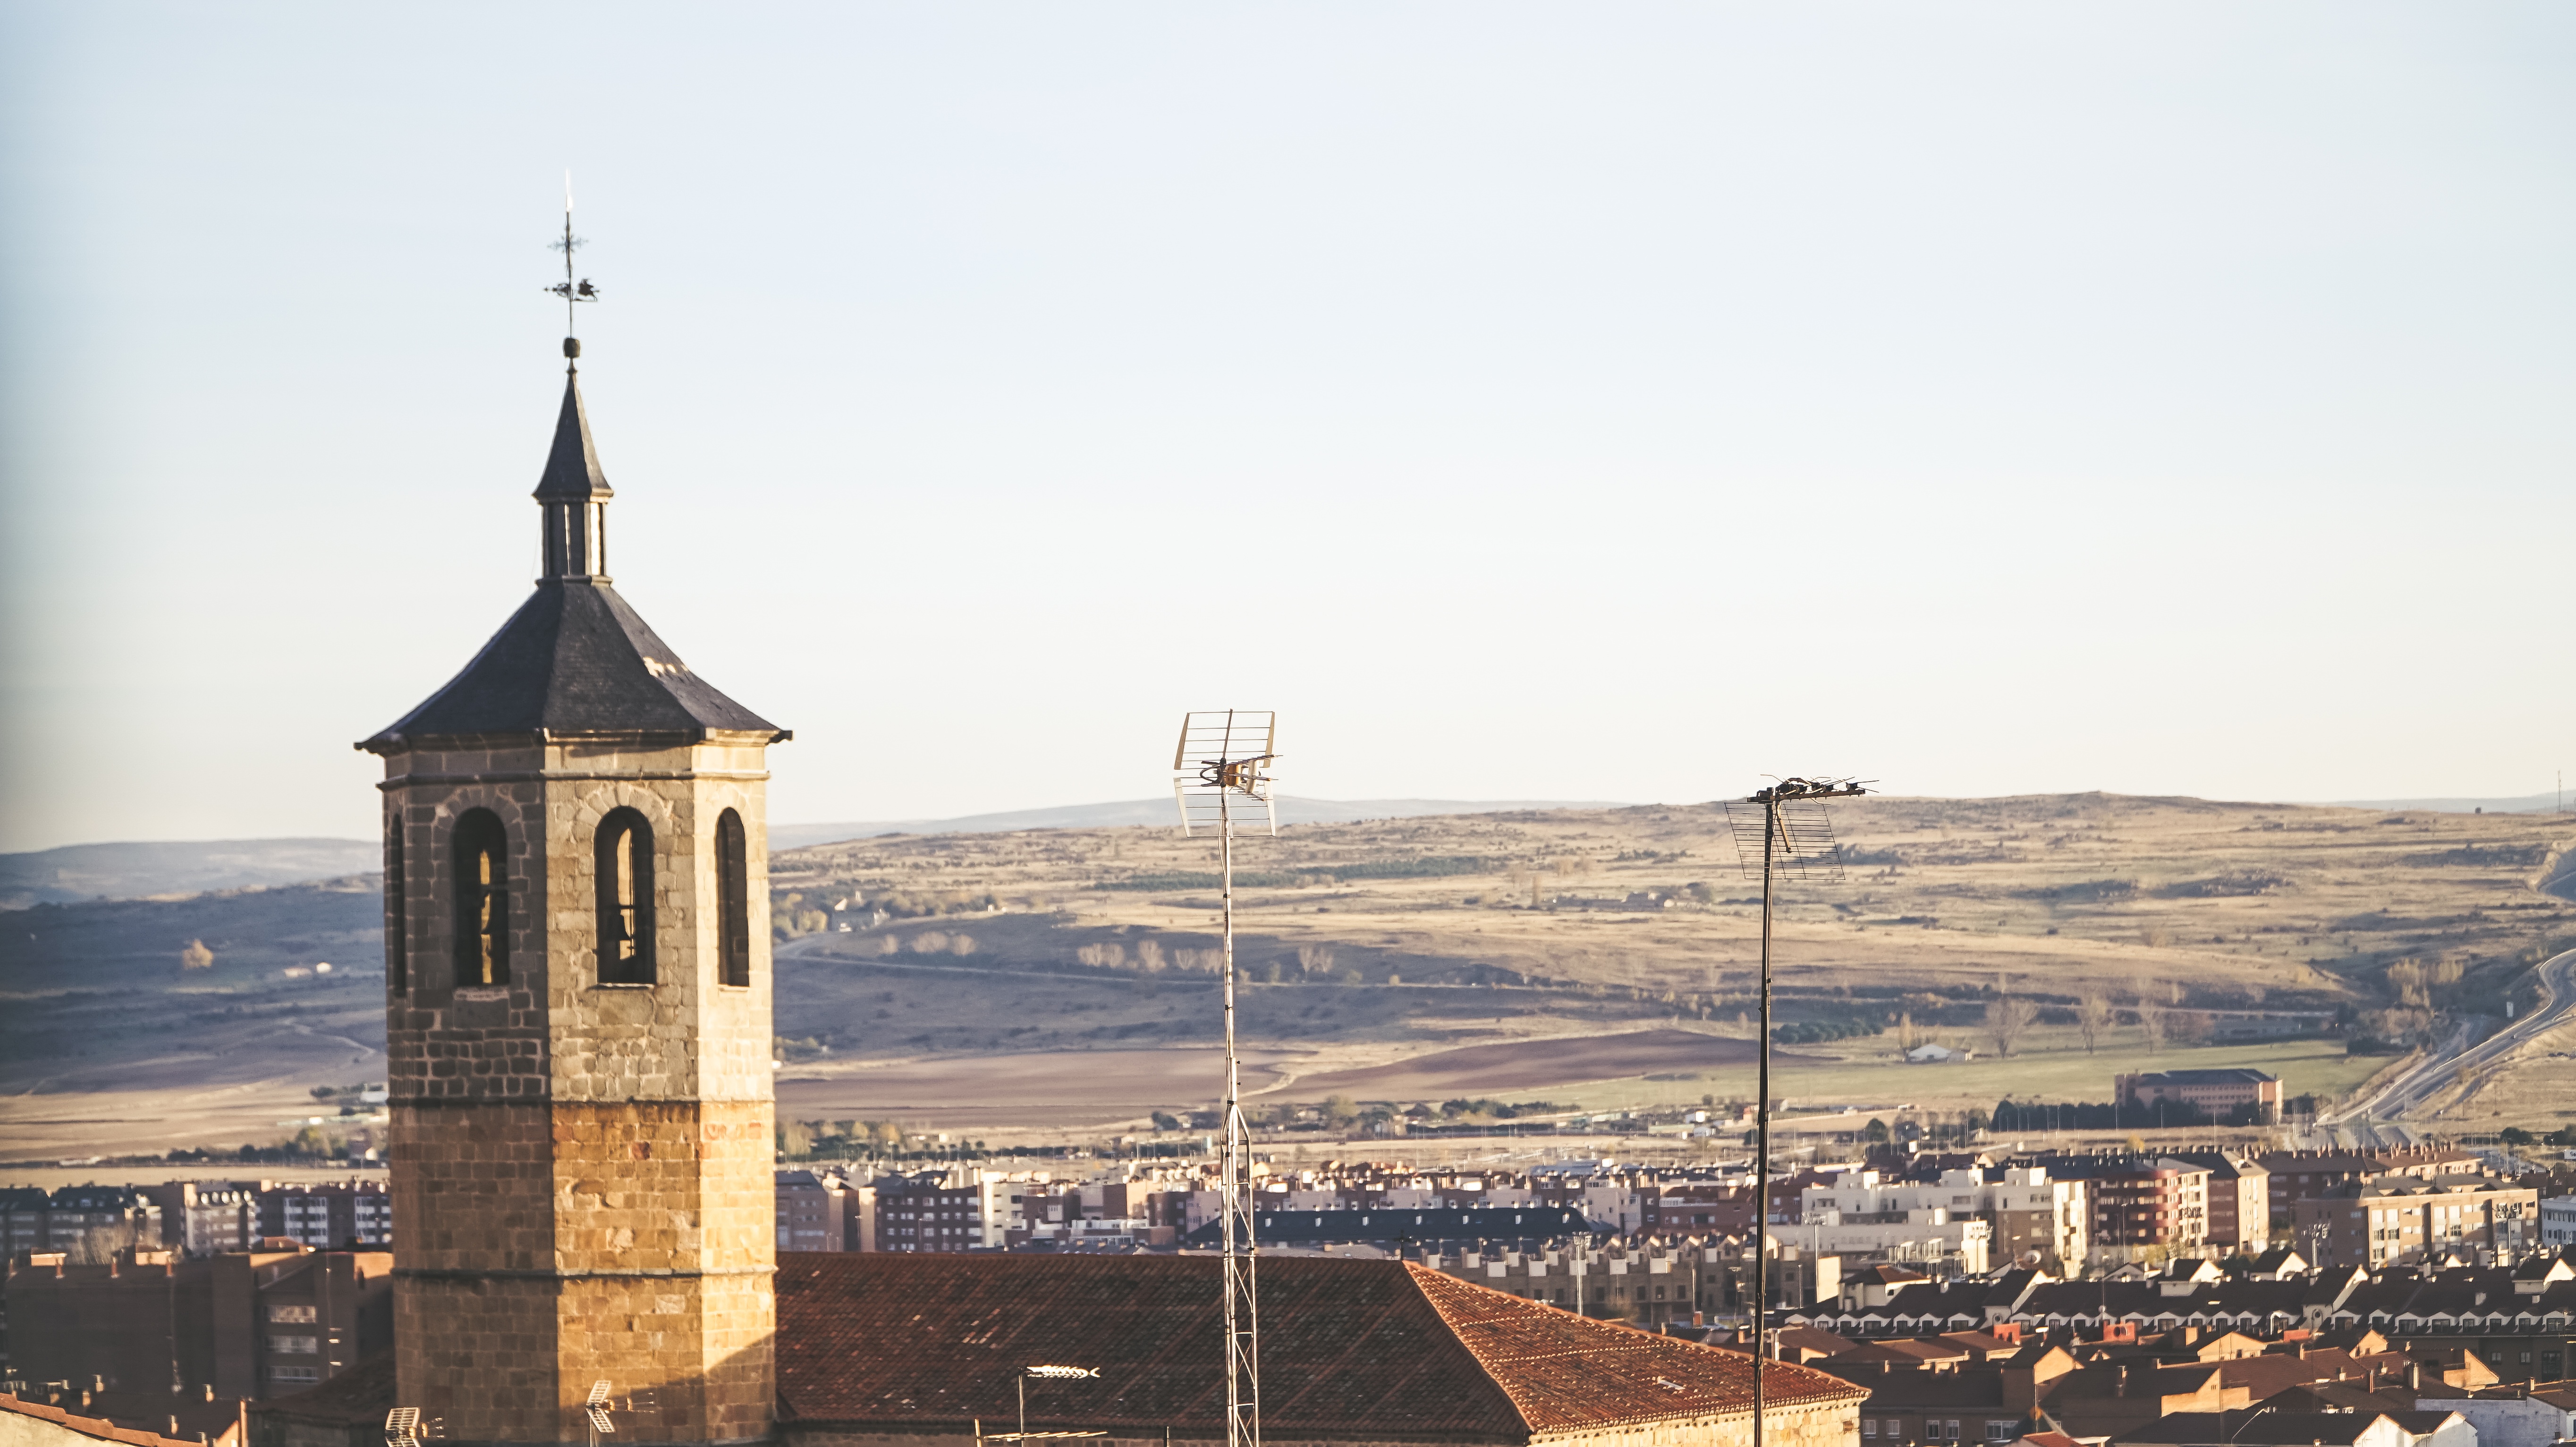
building, cityscape, tower, landmark, church, cathedral, place of worship, spire, steeple